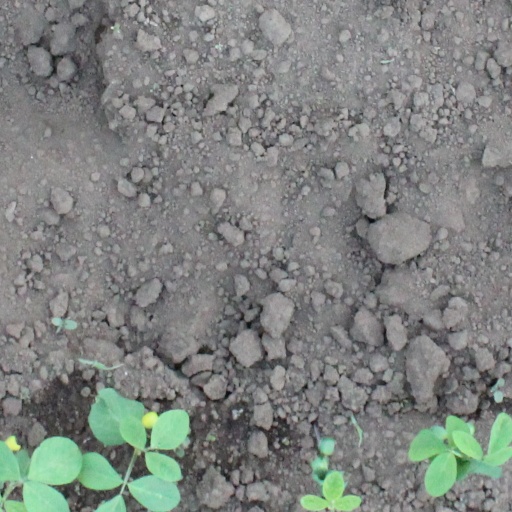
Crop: soybean